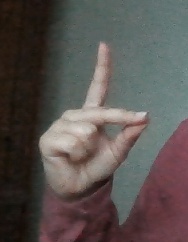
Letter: ta